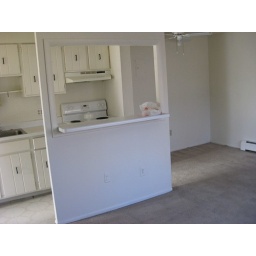
kitchen dining hole in the wall